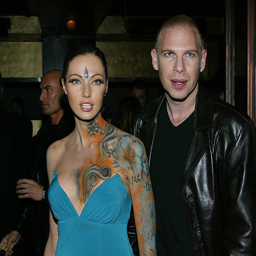
actor and person attend the after party for film premiere .